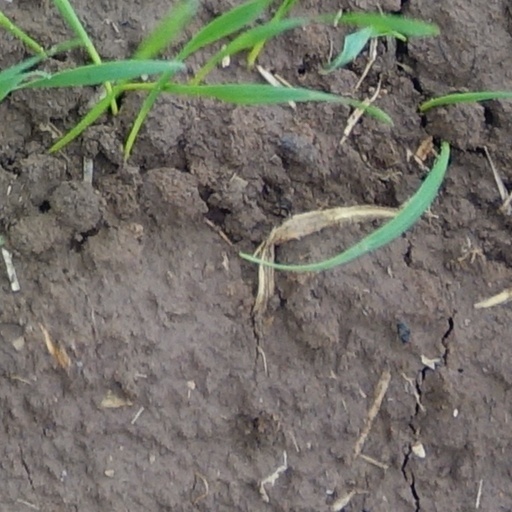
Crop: wheat